Unimak Island

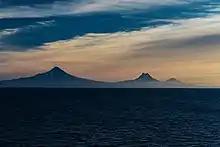
Shishaldin, Isanotski and Roundtop volcanoes as seen from the Unimak Pass in morning light.

Unimak Island is the largest island in the Aleutian Islands chain of the U.S. state of Alaska.